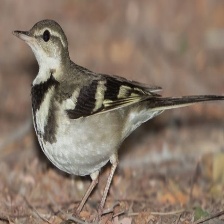
Species: FOREST WAGTAIL
Scientific name: DENDRONANTHUS INDICUS